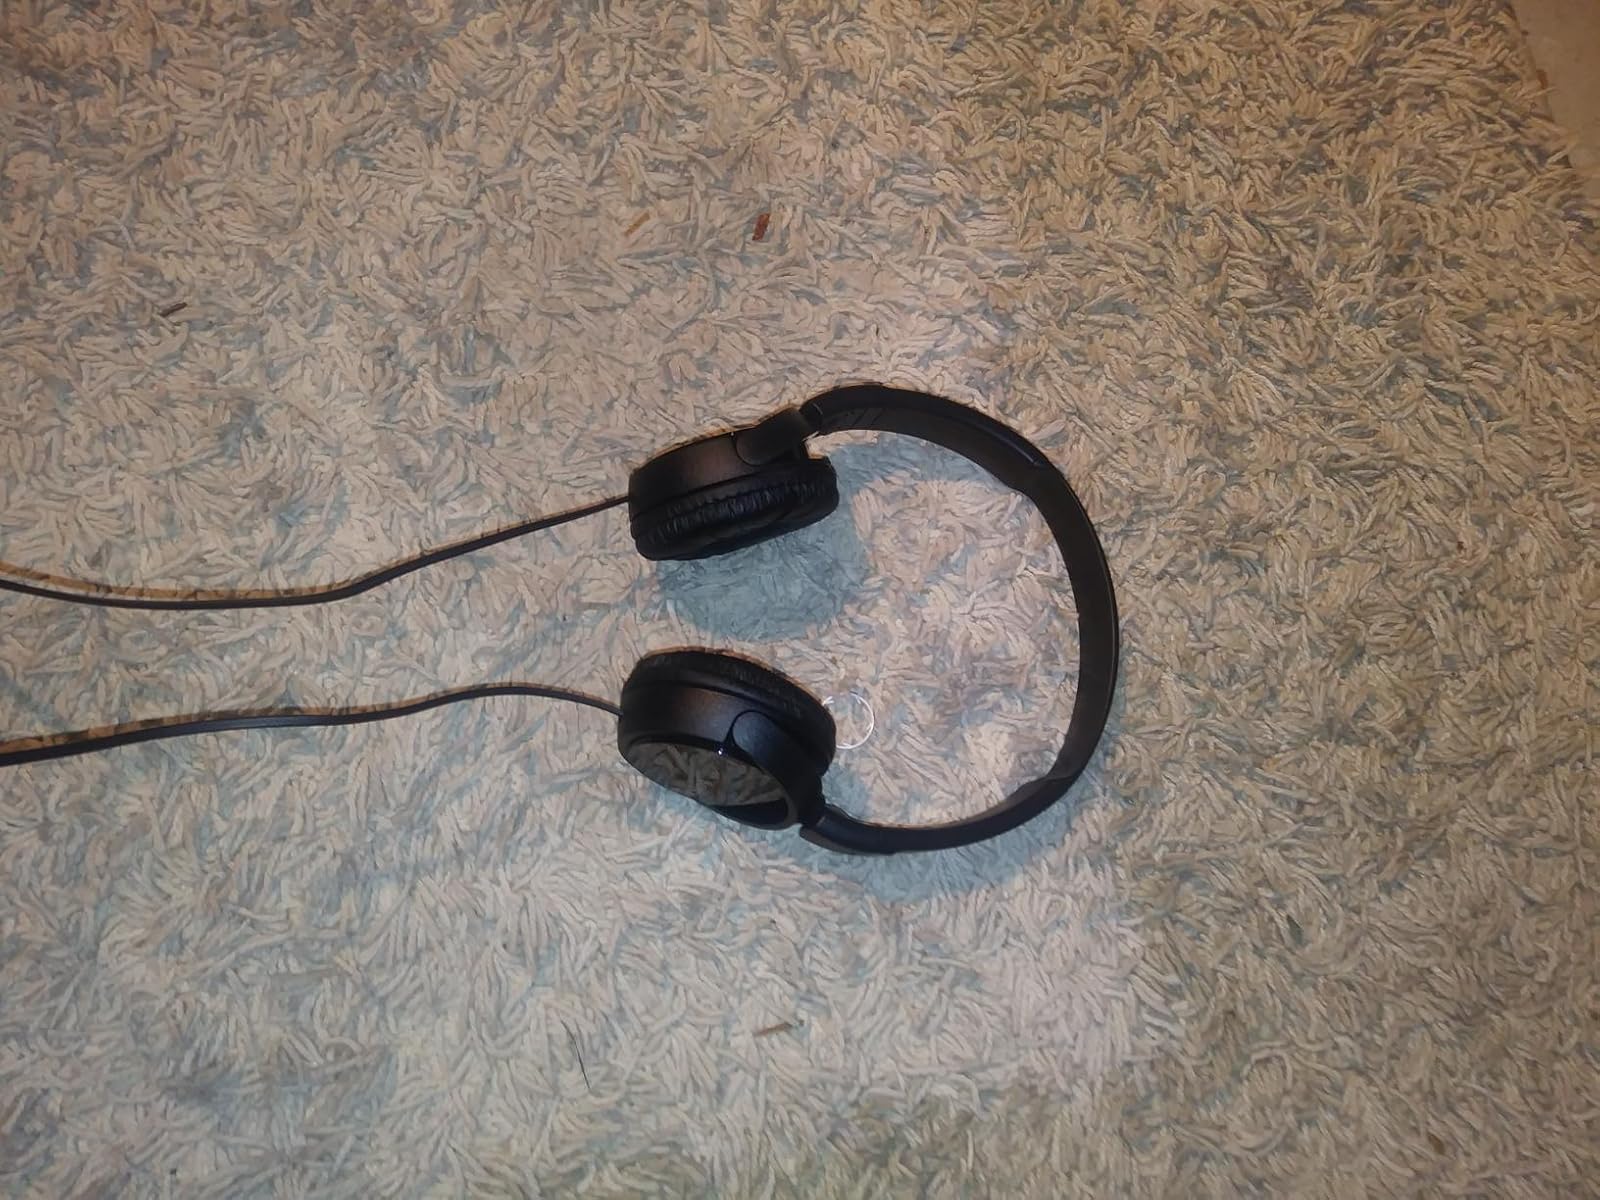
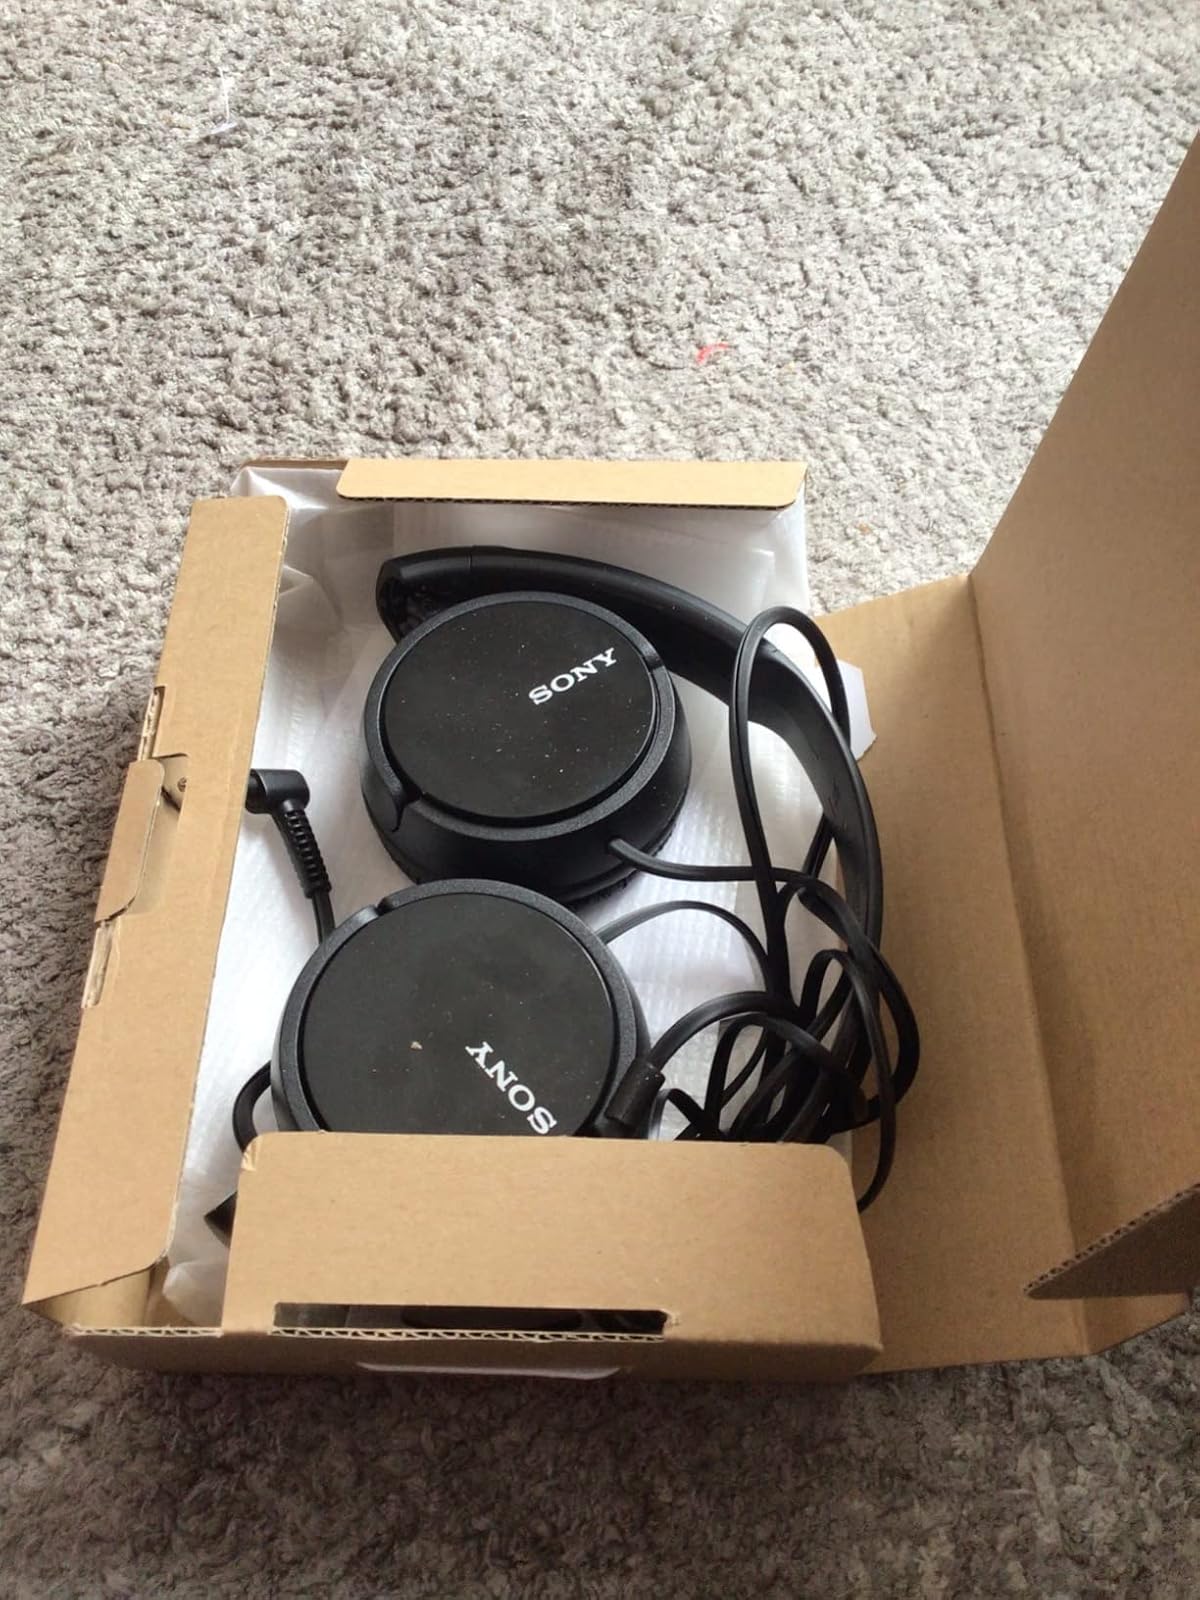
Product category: headphones
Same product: yes